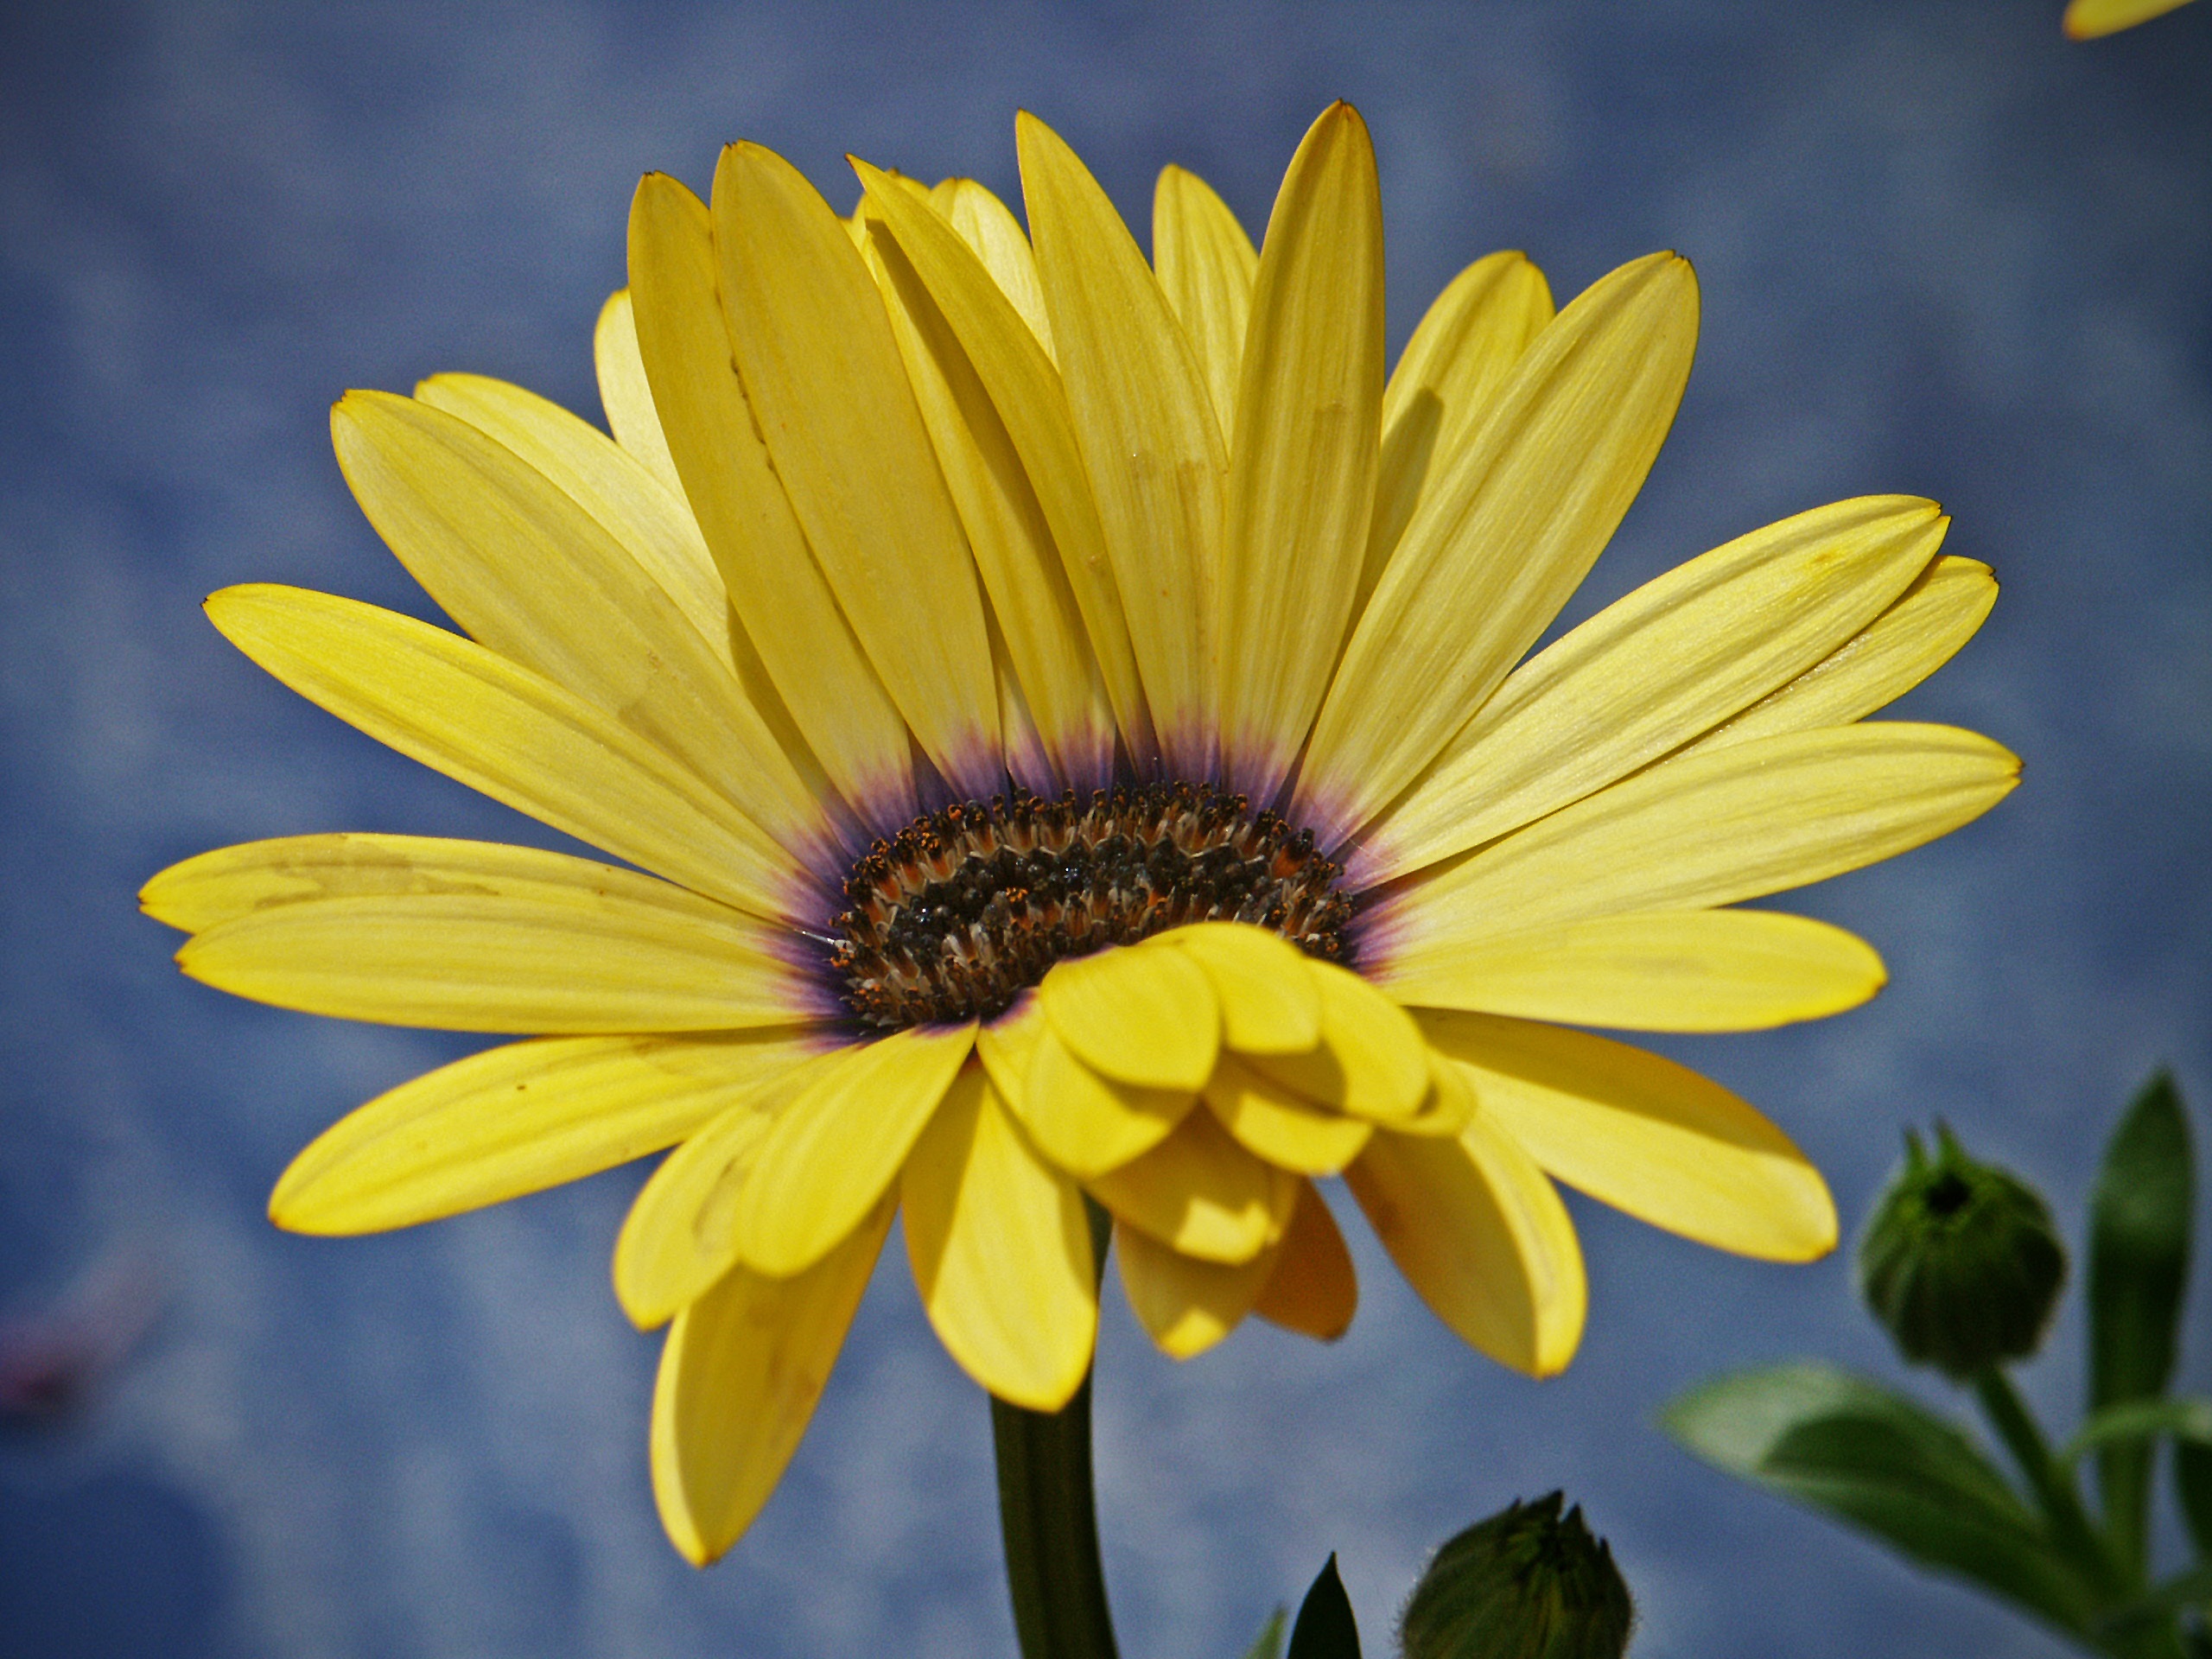
nature, blossom, plant, flower, petal, bloom, daisy, botany, yellow, garden, close, flora, sunflower, yellow flower, wildflower, close up, marigold, macro photography, flowering plant, daisy family, summer flower, korbbl ter, oxeye daisy, plant stem, land plant